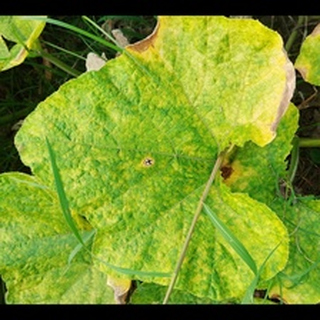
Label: pumpkin_mosaic_disease